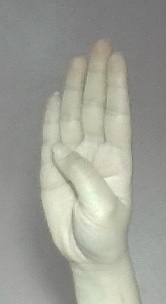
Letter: kaaf